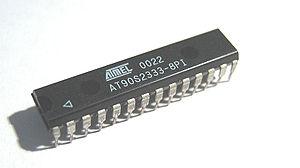
Atmel est un fabricant mondial de composants à semi-conducteur, créé en 1984 par George Perlegos et dont l'activité historique est le développement de mémoires non volatiles. Aujourd'hui, Atmel développe également des microcontrôleurs à base de cœur AVR, 8051 ou ARM, des circuits sécurisés, des ASIC, des composants radiofréquences, des composants pour compteurs communicants, des composants pour écrans tactiles ainsi que ces écrans et des produits pour le Web des objets.